Vännäs

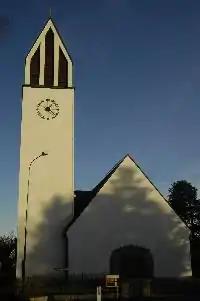
Johannes Church

Vännäs Municipality is twinned with Cameri, Italy (since 2003), Hemnes, Norway and Storkyro, Finland.